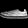
Label: Sneaker